Phantom (horse)

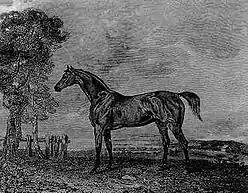
Phantom. Contemporary engraving. Possibly based on painting by James Ward

Phantom (1808 – 1834) was a British Thoroughbred racehorse and sire. In a career that lasted from April 1811 to April 1813 he ran ten times and won seven races. In the summer of 1811 he proved himself one of the best British colts of his generation, winning the Derby on his second racecourse appearance. He continued to race with considerable success for two more years, mainly in match races. He was retired to stud in 1814 and became a successful sire of winners before being exported to Mecklenburg in 1832.